Alexander Strider

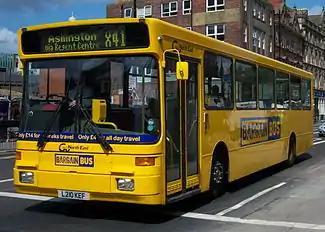
Go North East Alexander Strider bodied Volvo B10B in Newcastle upon Tyne in May 2009

The Alexander Strider was a single-decker bus body produced by Walter Alexander Coachbuilders between 1993 and 1997. The body was available on Dennis Lance, Scania L113, Scania N113, Volvo B10B and Volvo B10M chassis. A common feature of the Strider body is that it has either a single-curvature windscreen or a double-curvature windscreen with a rounded roof dome and a separately mounted destination display.